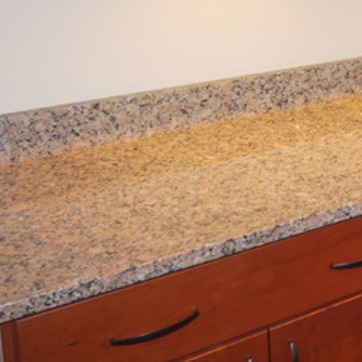
Material: polishedstone